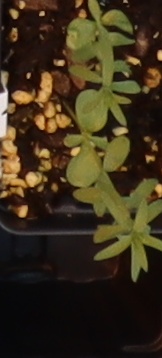
Label: Flax